Longchamp Abbey

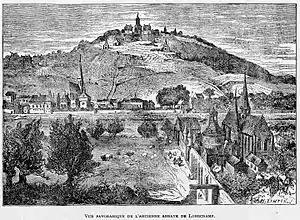
Ruins of Longchamp Abbey (engraving by Edmond Morin c. 1856)

Longchamp Abbey, known also as the Convent of the Humility of the Blessed Virgin, was a convent of Poor Clares founded in 1255 in Auteuil, Paris, by Saint Isabelle of France. The site is now occupied by Longchamp Racecourse.